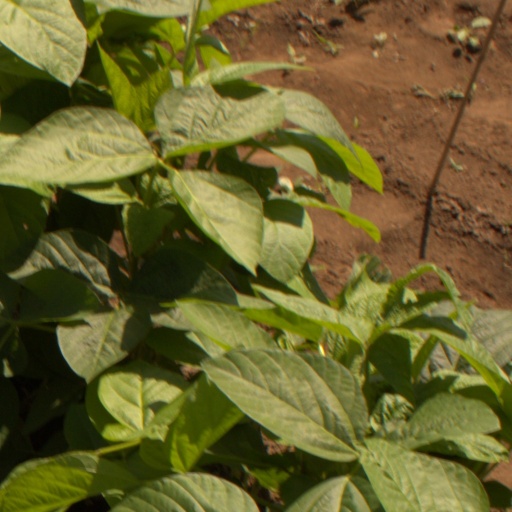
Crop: soybean